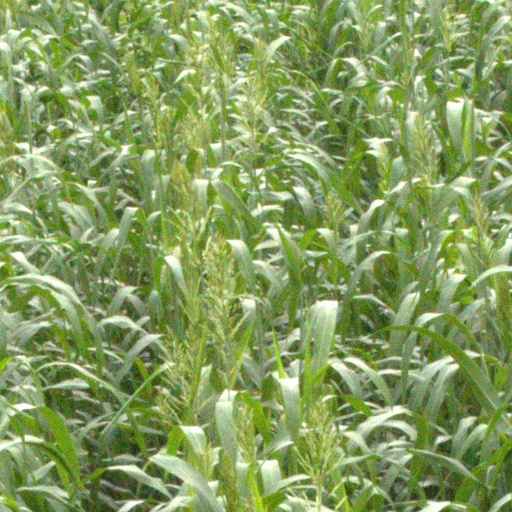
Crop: sorghum